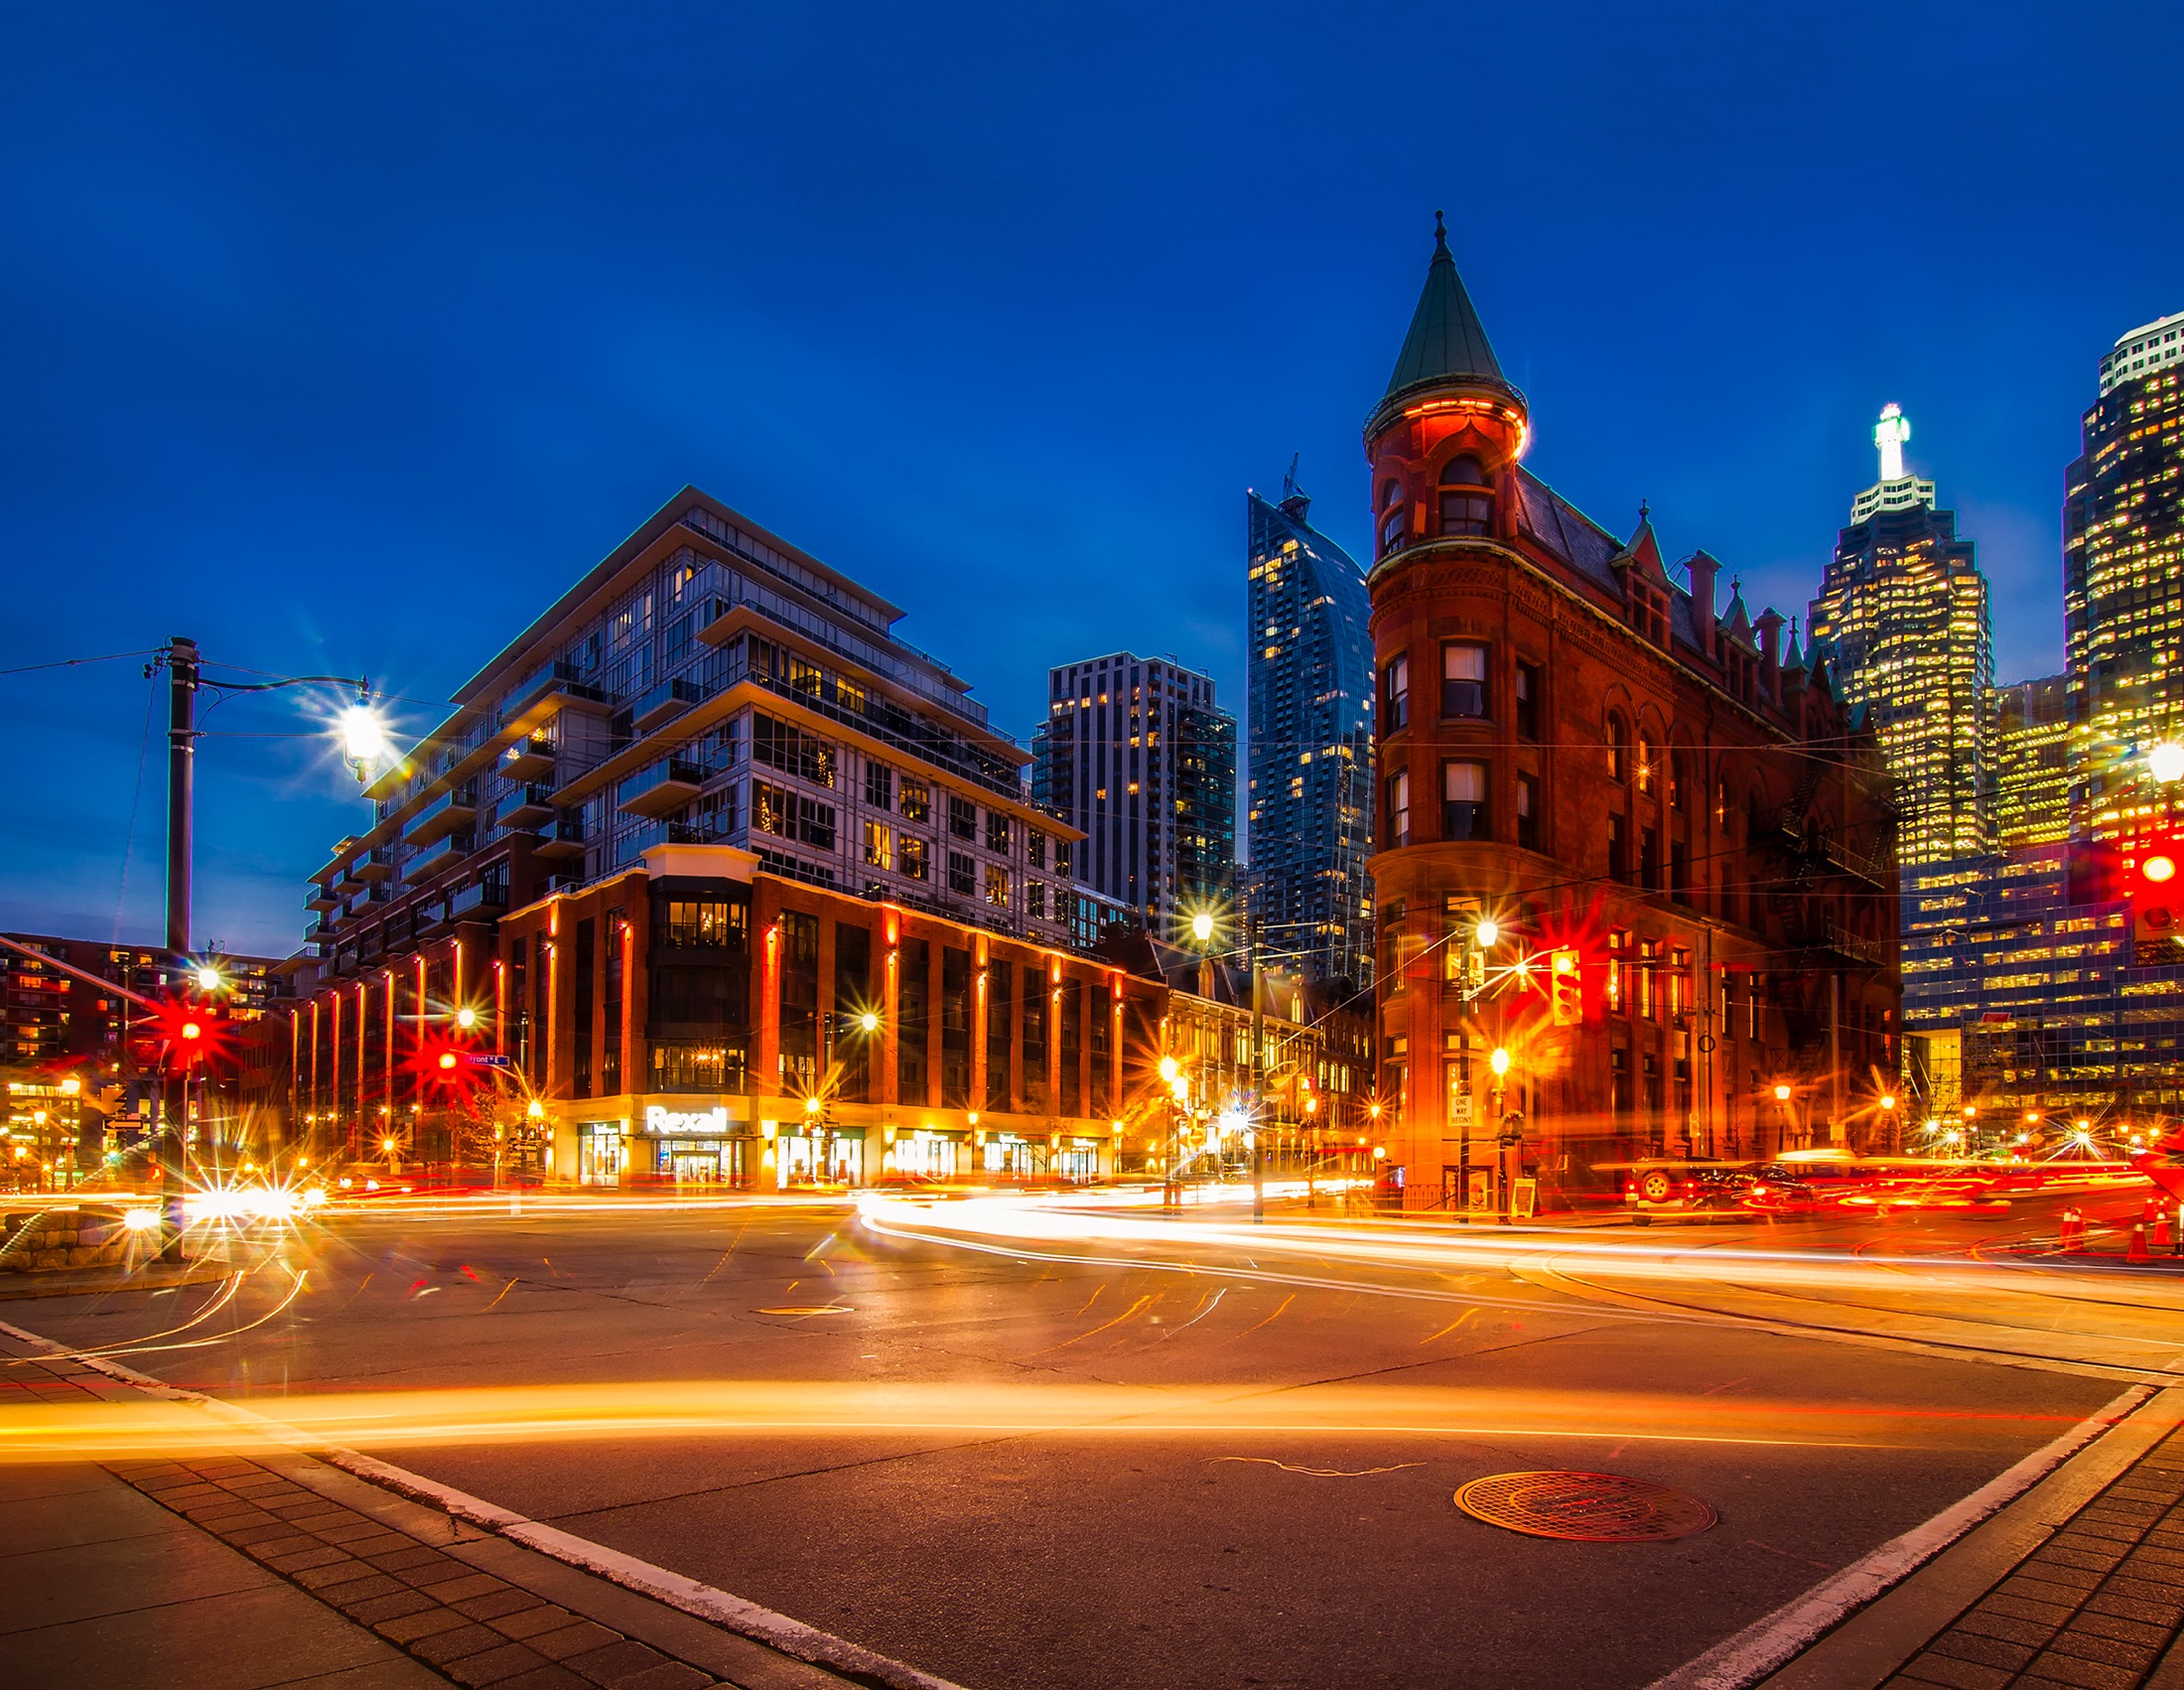
architecture, sky, sunset, road, skyline, traffic, street, night, town, city, urban, cityscape, downtown, dusk, evening, plaza, landmark, long exposure, hdr, lights, clouds, buildings, canada, reflections, town square, toronto, metropolis, urban area, human settlement, metropolitan area